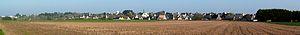
Vue Panoramique de Plonéour Lanvern
Plonéour-Lanvern est une commune du département du Finistère, dans la région Bretagne, en France. C'est la commune la plus étendue du pays Bigouden. Elle se situe sur la côte Atlantique, le long de la Baie d'Audierne, et à 15 km de Quimper. C'est une commune animée et passante car elle est considérée comme "le carrefour du Pays Bigouden".